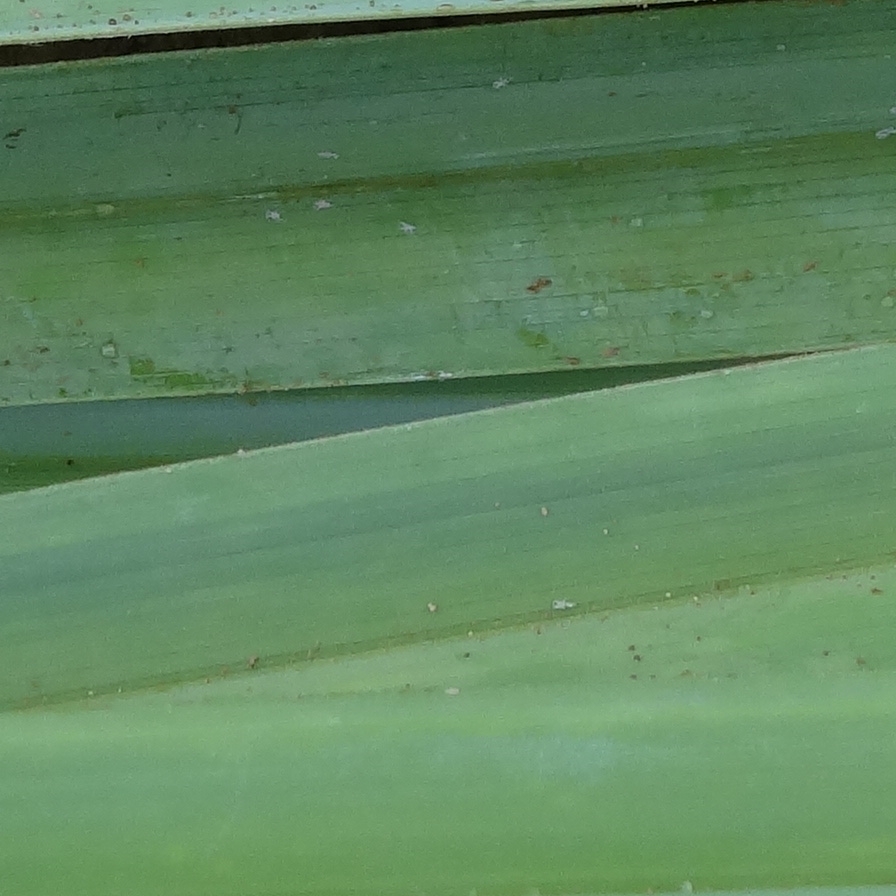
Label: Dubas